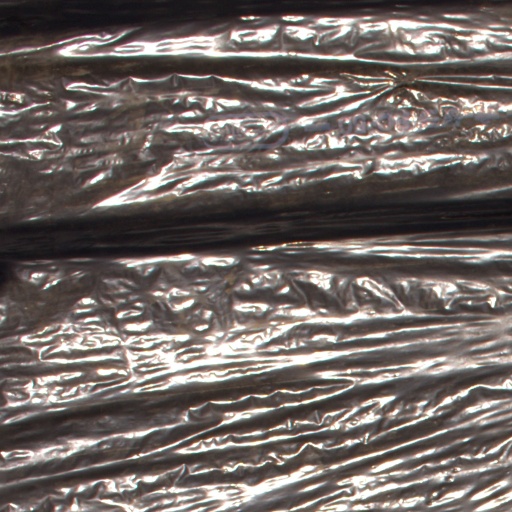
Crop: Jerusalem artichoke